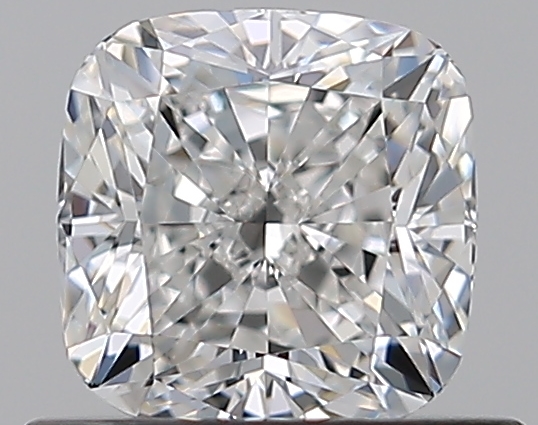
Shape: cushion
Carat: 0.72
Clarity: VVS1
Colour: F
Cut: EX
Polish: EX
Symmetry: EX
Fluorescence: N
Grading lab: GIA
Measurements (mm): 4.99 x 4.94 x 3.44